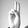
ASL letter: U